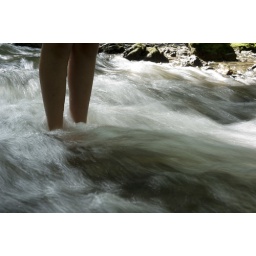
After the test shoot, we continued on down to the river and walked around in the water for a while.